Petar Kočić

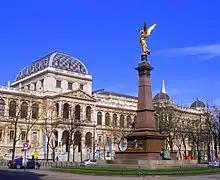
Kočić studied at the University of Vienna between 1899 and 1905

While in Belgrade, Kočić met the writer Janko Veselinović, whose popular short stories and novels romanticized Serbian peasant life. Kočić shared several of his poems with Veselinović, who recommended that he focus on prose instead. Kočić's time in Belgrade was marked by dire poverty. "Although Serbian," he wrote, the city was "a foreign world." Kočić's behaviour became extremely volatile, as exemplified in a letter he wrote his childhood friend and future wife Milka Vukmanović, threatening to kill her and then himself if she married another man. Letters to his father, pressing for money, also struck an abusive and manipulative tone. The notion of suicide began to appear more frequently in his notes. "I will kill myself," he wrote, "to put an end once and for all to all the sufferings and torments that have pursued me from my birth. My life in Banja Luka was hard and dark, in Sarajevo still worse, and in Belgrade, it reached the very climax of suffering." The historian Robin Okey describes such passages as "a reminder of the stresses on young students in this first transition from patriarchalism, particularly without funding when illness and hunger were recurrent."